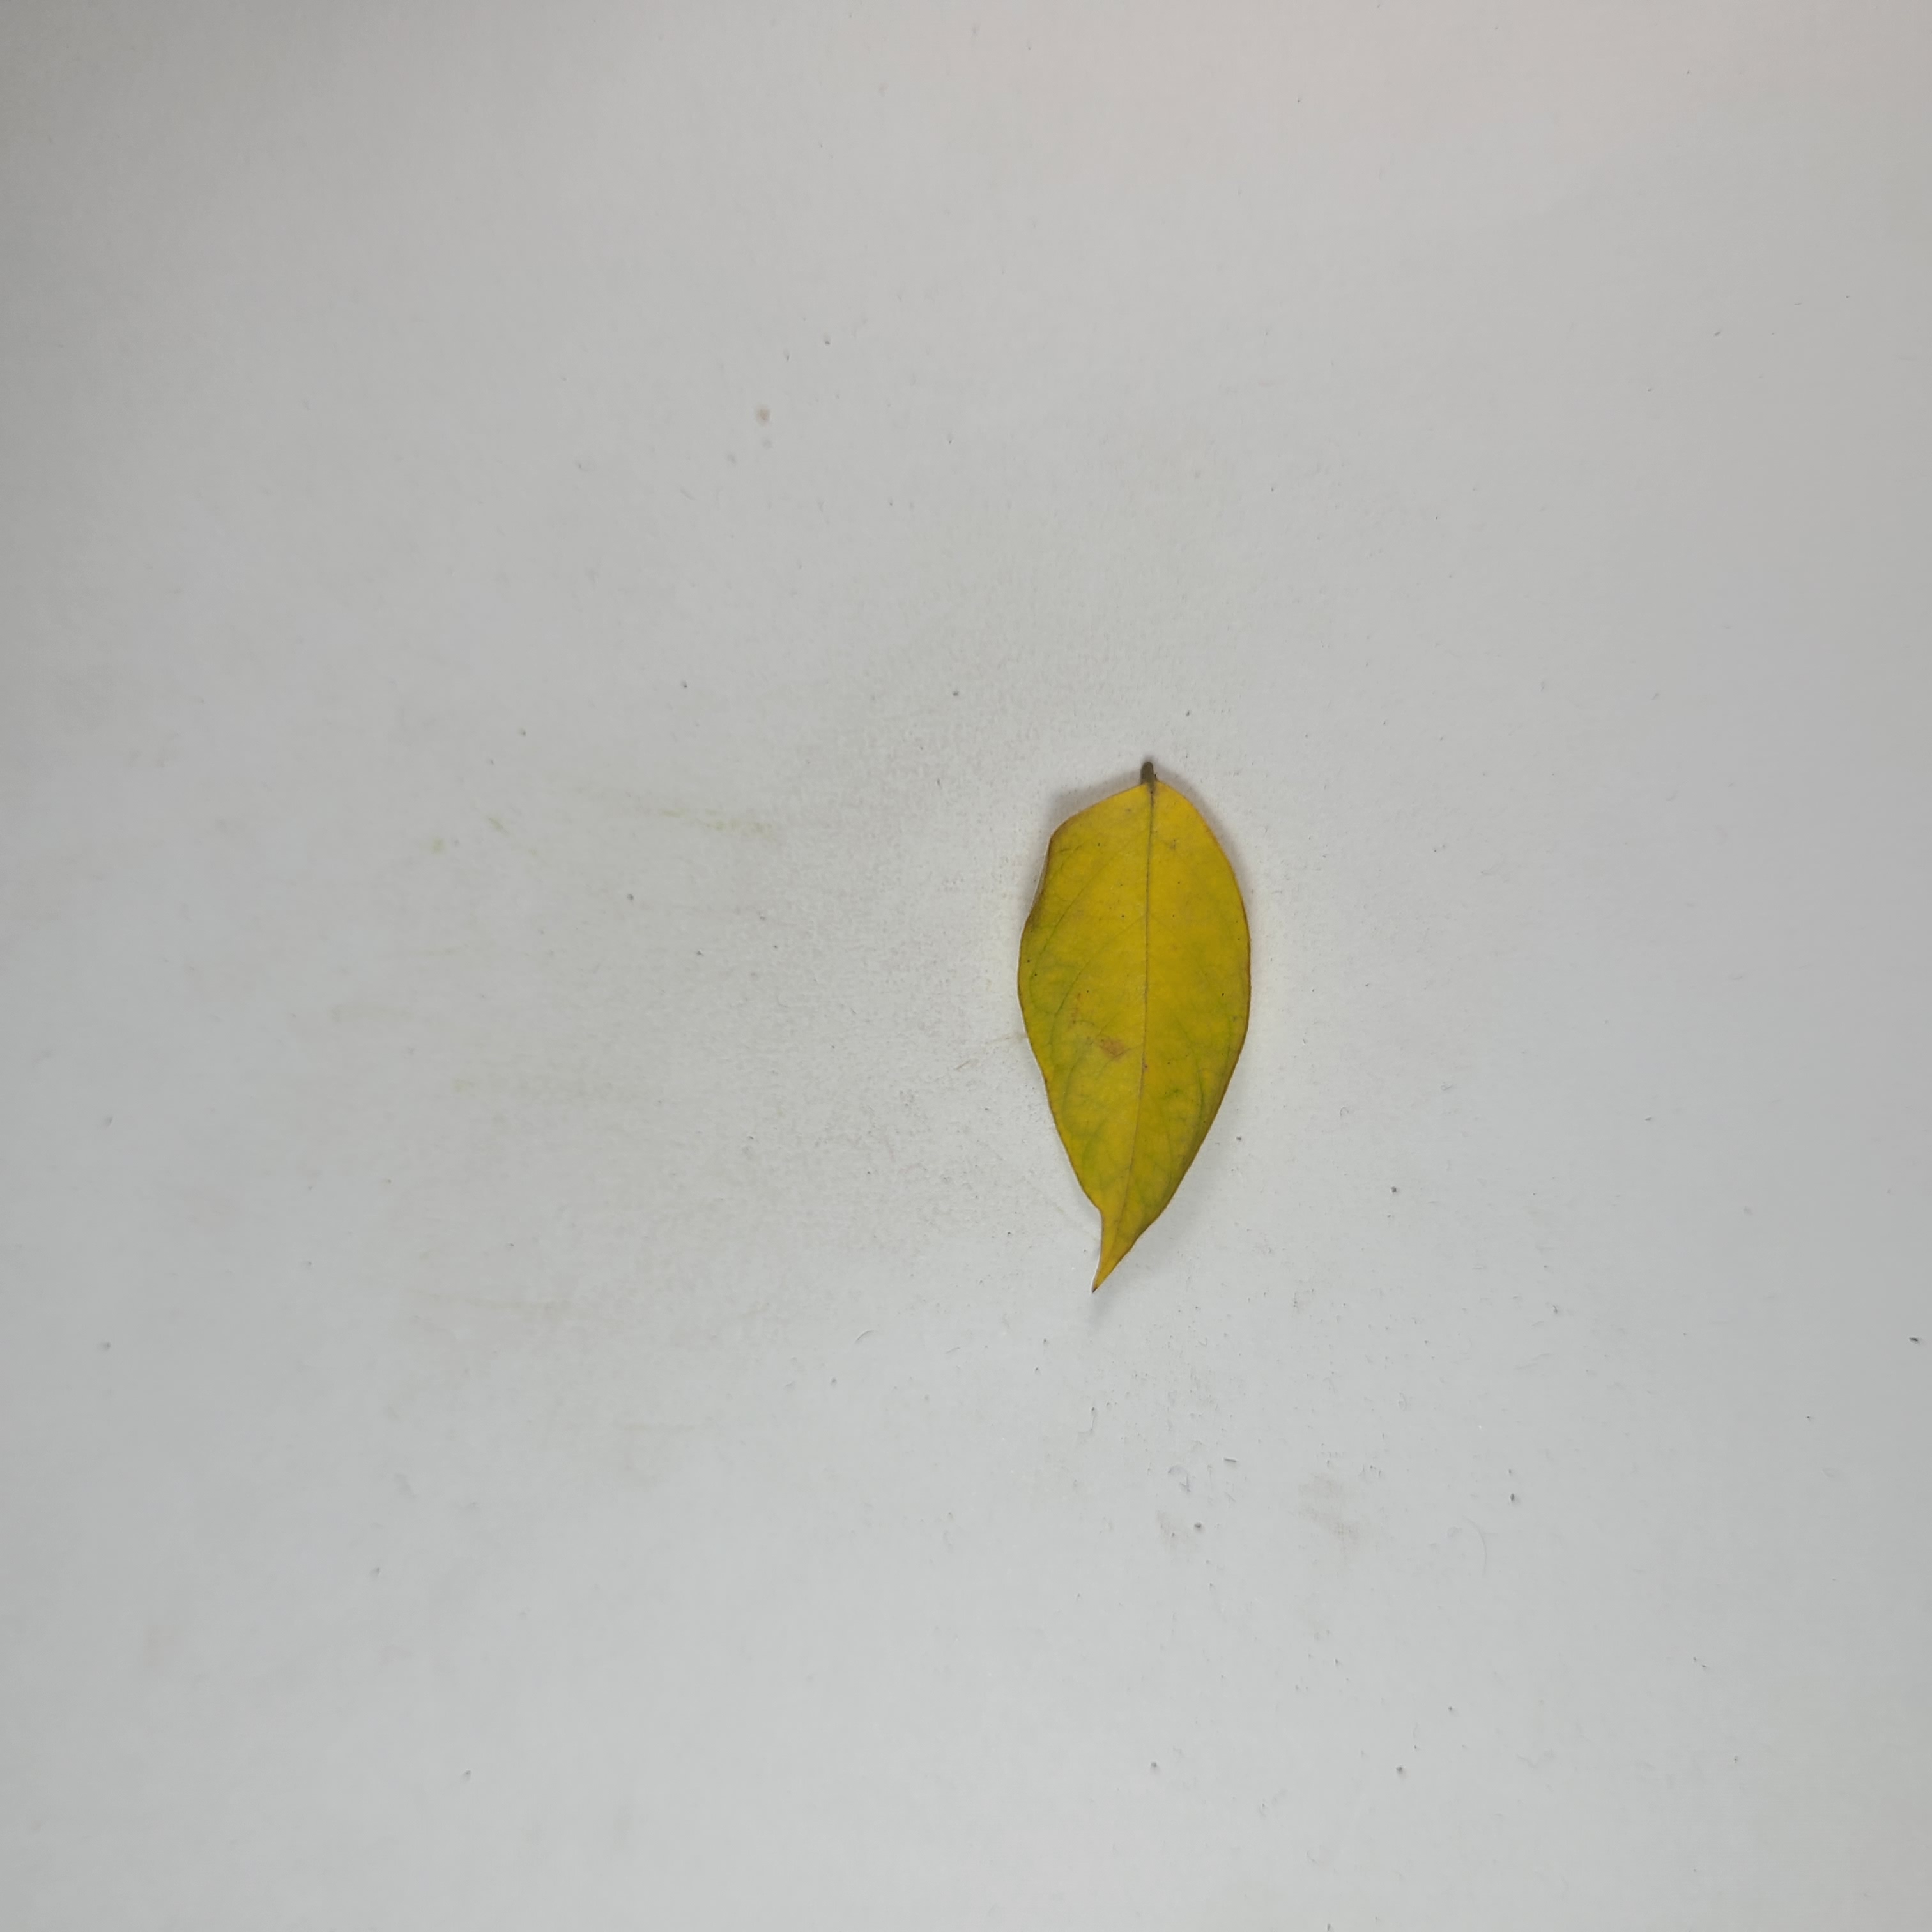
Label: Yellow Leaves